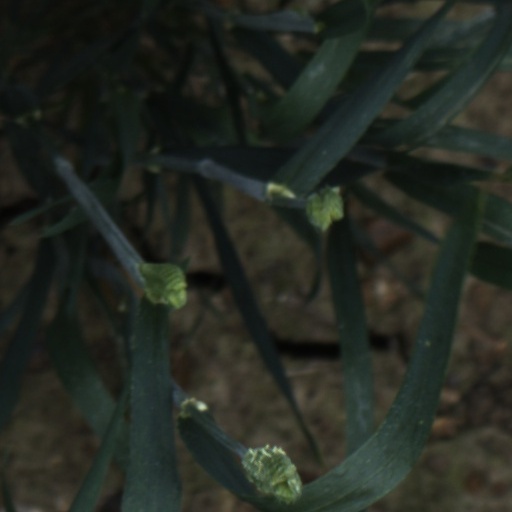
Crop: wheat